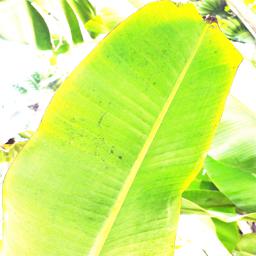
Label: YELLOW SIGATOKA